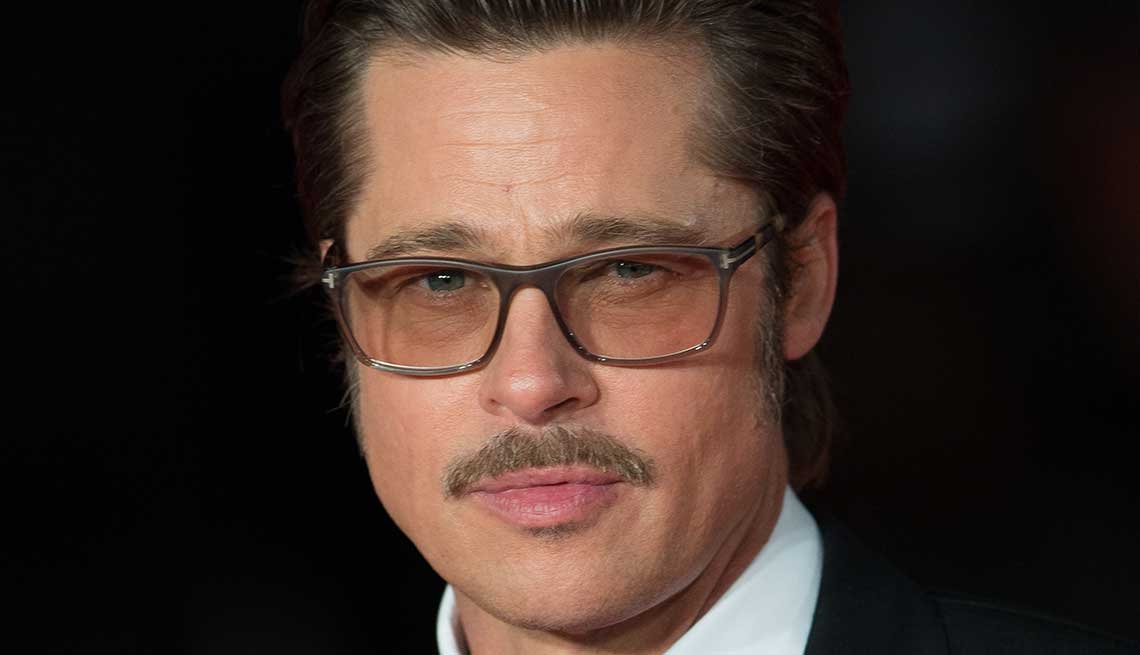
Gender: men